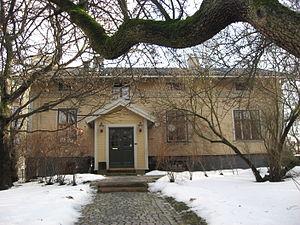
Arne Nordheim, né le 20 juin 1931 à Larvik et mort le 5 juin 2010 à Oslo, est un compositeur norvégien.